Fire and Blood (Game of Thrones)

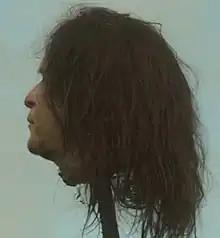
The use of an effigy of George W. Bush's head on a spike caused HBO to issue an apology and to edit the scene.

The episode contains a scene in which Joffrey forces Sansa to look at the severed heads of her father and family household staff, impaled on spikes. After a scene of the disfigured heads is shot, one severed head resembled former U.S. president George W. Bush. HBO quickly began removing and editing the scene as it sparked political outrage on social media. The beheaded prop was edited to resemble an ordinary head prop.